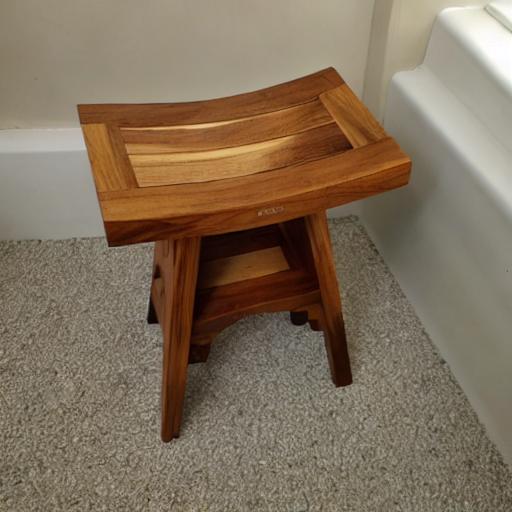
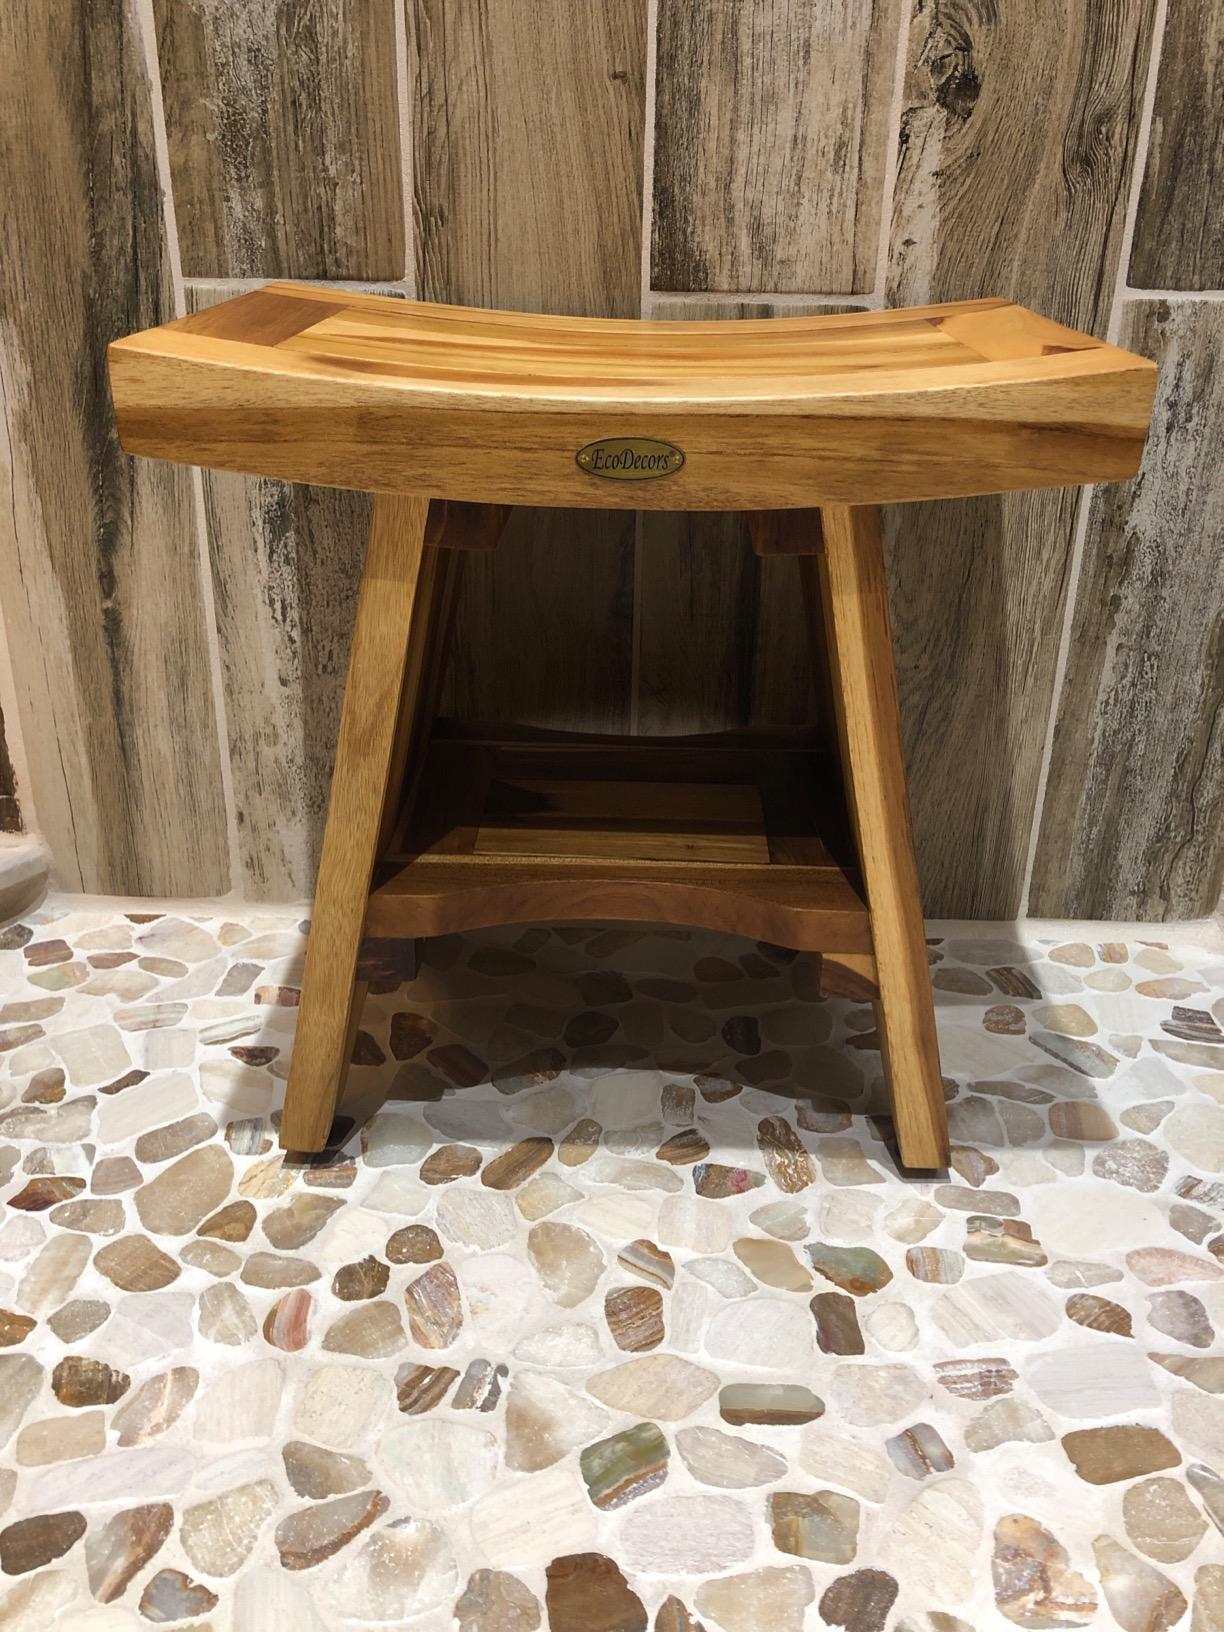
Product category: stool
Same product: no